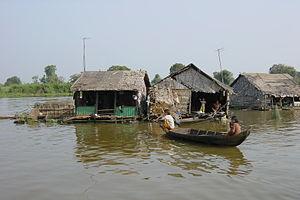
La Sangker est une rivière de l'Ouest du Cambodge et un affluent du nord-ouest du lac Tonlé Sap, donc un sous-affluent du Mékong.